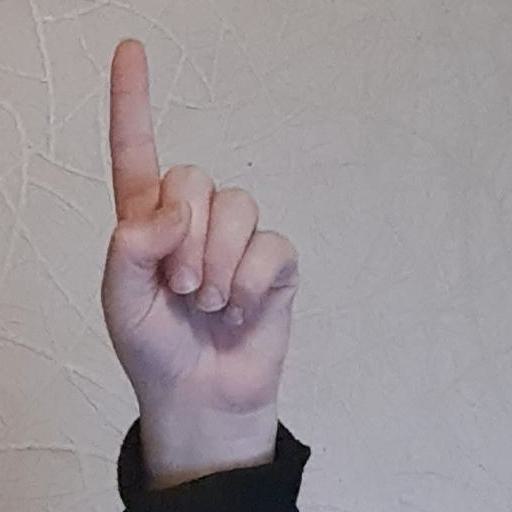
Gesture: one